Molly's Shoes

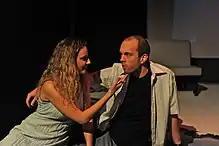
Young Elspeth (Rachel Jones) and Young David (Tim Smith)

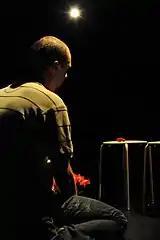
Young David (Tim Smith) kneels at his father's grave

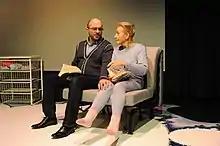
David (John Maurice) cares for Molly (Bridget Walters)

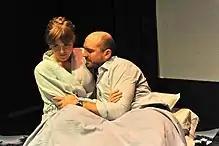
Adult Elspeth (Joanne Hartstone) and David (John Maurice)

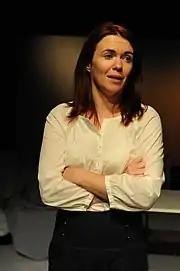
Young Molly (Katie O'Reilly)

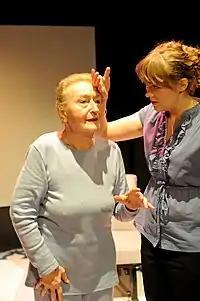
Adult Elspeth (Joanne Hartstone) and Molly (Bridget Walters)

The debut production earned many positive reviews. Critic Barry Lenny from Glam Adelaide described "Molly's Shoes" as an "intellectually and emotionally engaging new play" that has "everything going for it", reserving special praise for Bridget Walters as the elder Molly: